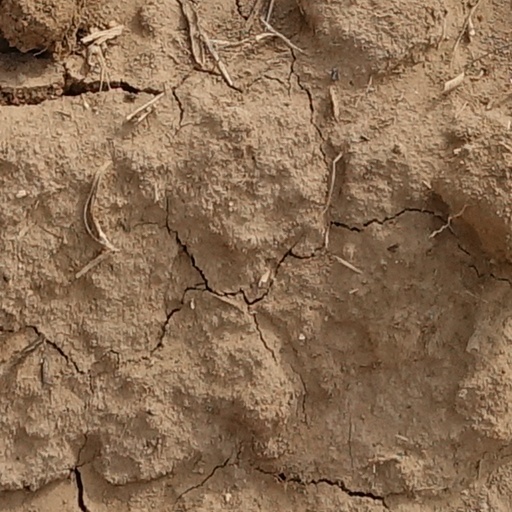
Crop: wheat